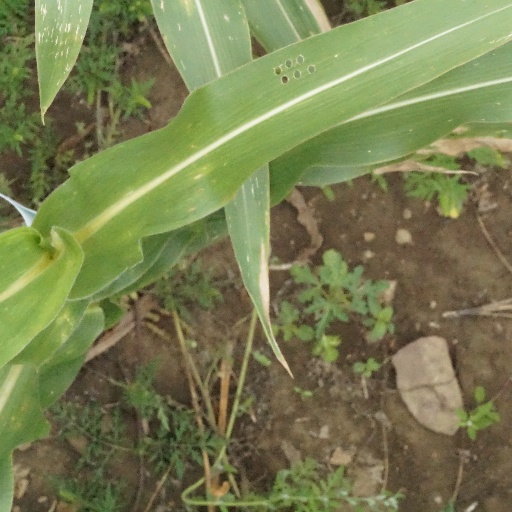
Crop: maize; corn